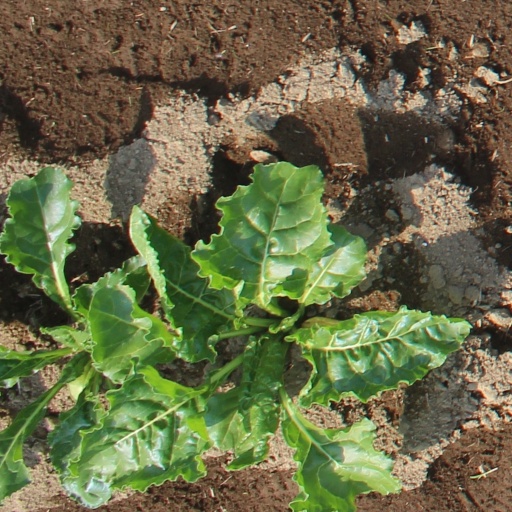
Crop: sugar beet